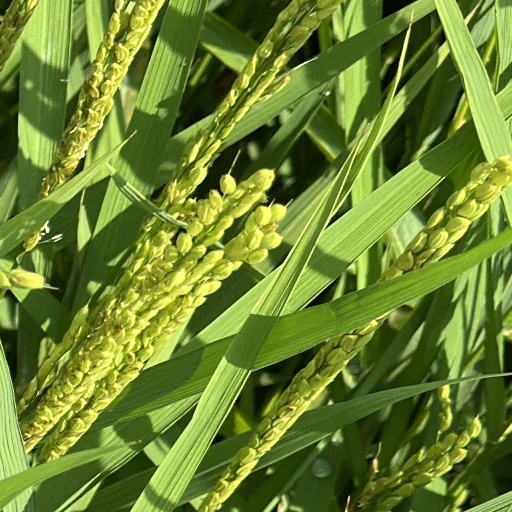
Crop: rice